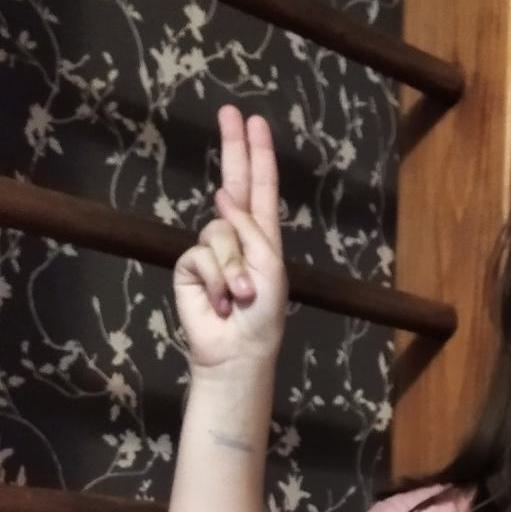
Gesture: two_up